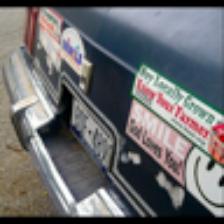
Label: NonHuman